Rugby league in Australia

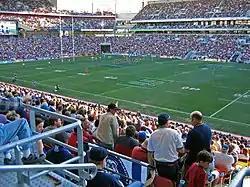
A 2004 match between Brisbane Broncos and Canterbury Bulldogs in Brisbane

The year of 1996 was a turbulent one for Australian rugby league and saw what may be the largest decrease in attendance ever (2,450,776, down 611,117 down from 1995) in the ARL. This crowd decrease is attributed to the poor publicity surrounding the ongoing court cases related to the Super League War. When the Super League competition was introduced in 1997 and played alongside the ARL competition it attracted 1,111,189. The ARL for the same year saw slightly higher attendances of 1,308,824. Subsequent years of 1998, in which the merger of the SL and ARL formed the National Rugby League (NRL) and 1999 also saw increases.